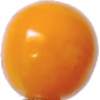
Label: physalis